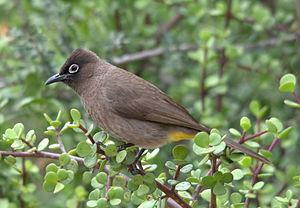
Le Bulbul du Cap est une espèce de passereau de la famille des Pycnonotidae.